Party Monster: The Shockumentary

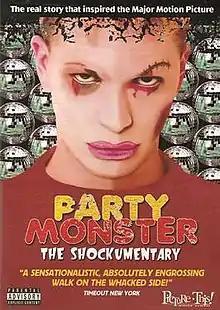
DVD cover

Party Monster: The Shockumentary is a 1998 documentary film detailing the rise of the club kid phenomenon in New York City, the life of club kid and party promoter Michael Alig, and Alig's murder (with the help of Robert D. "Freeze" Riggs) of fellow club kid and drug dealer Andre "Angel" Melendez. It was directed by Fenton Bailey and Randy Barbato.